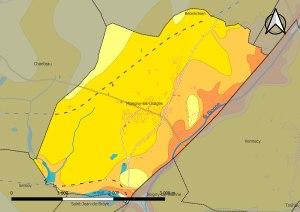
Marigny-les-Usages est une commune française, située dans le département du Loiret en région Centre-Val de Loire.